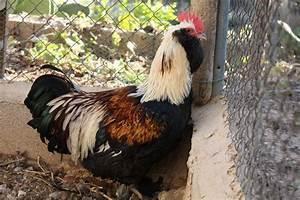
chicken